Mustafa Pultar

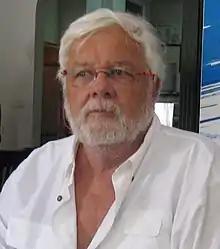

Mustafa Pultar is a Turkish academic who is a scholar of building science. He did graduate studies at Princeton University, then taught at Middle East Technical University (METU), and later at Bilkent University where he still teaches one graduate course each semester. A former director of the Building Research Institute of the Scientific and Technological Research Council of Turkey (TÜBİTAK), he was also the founding director of Bilkent University Preparatory School (BUPS). In recent years, he also wrote on the sea.